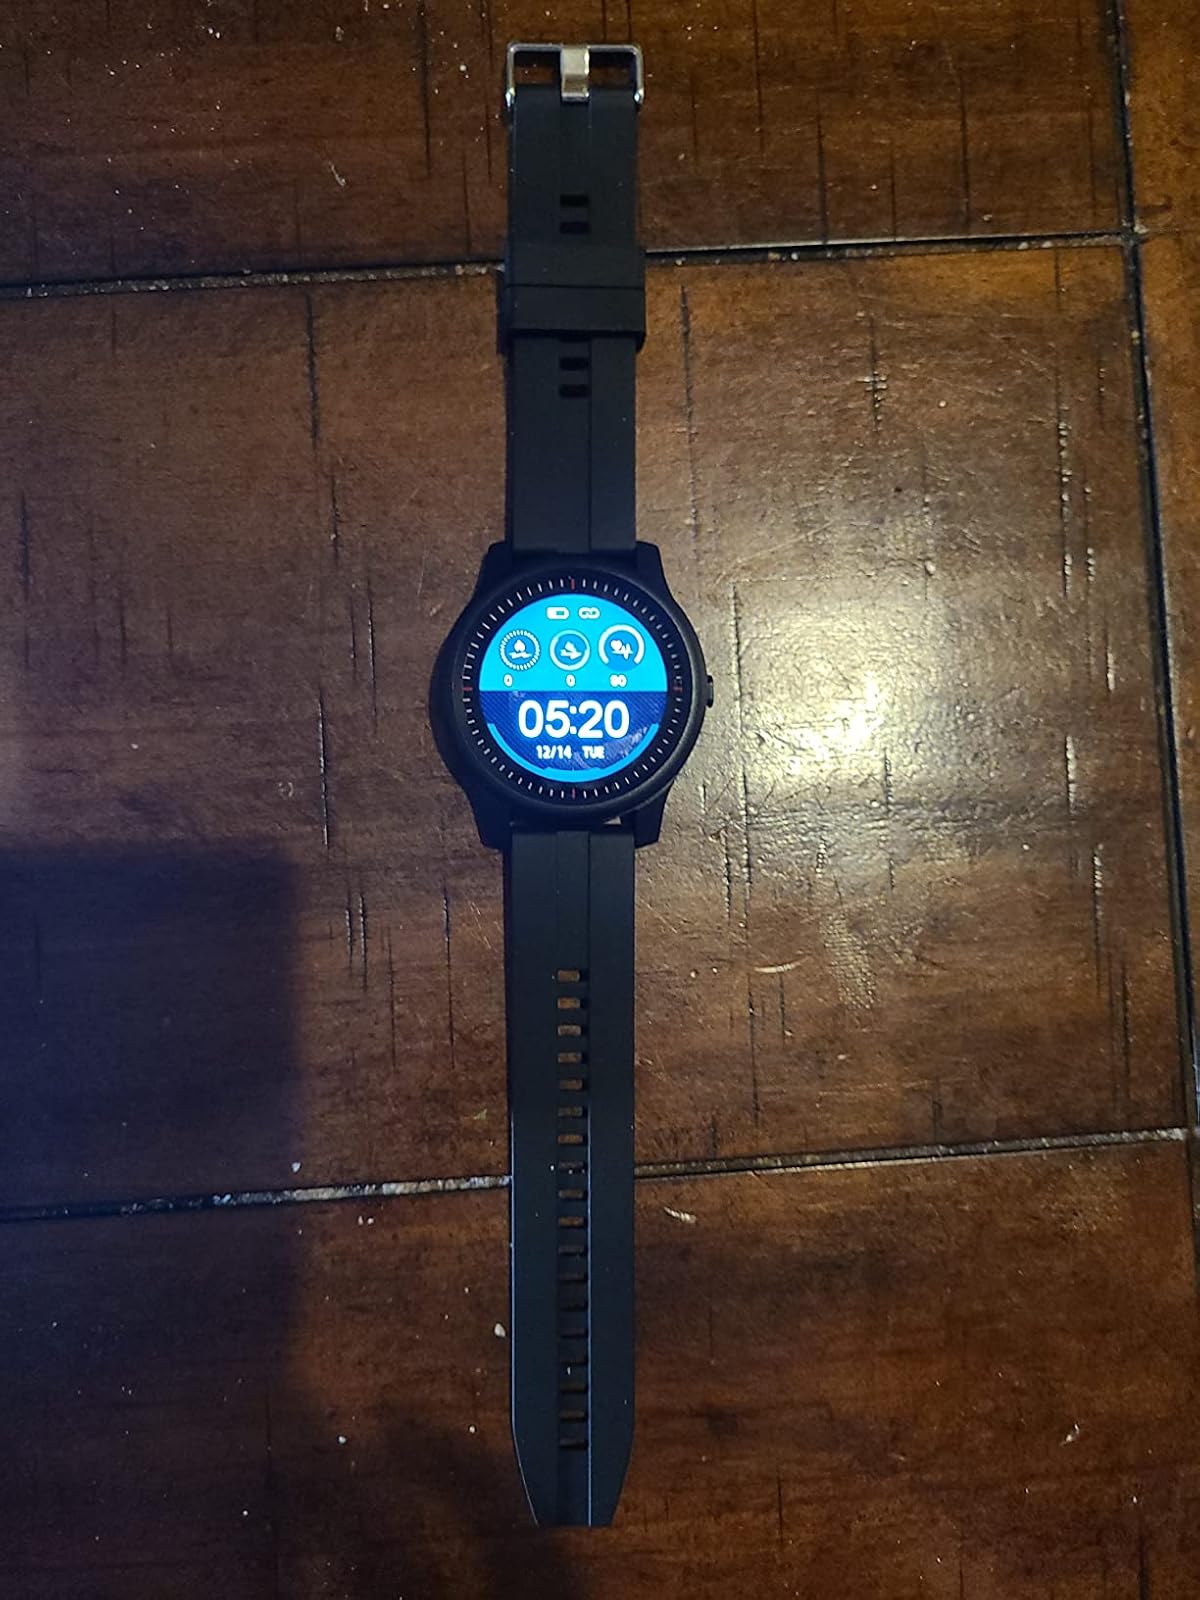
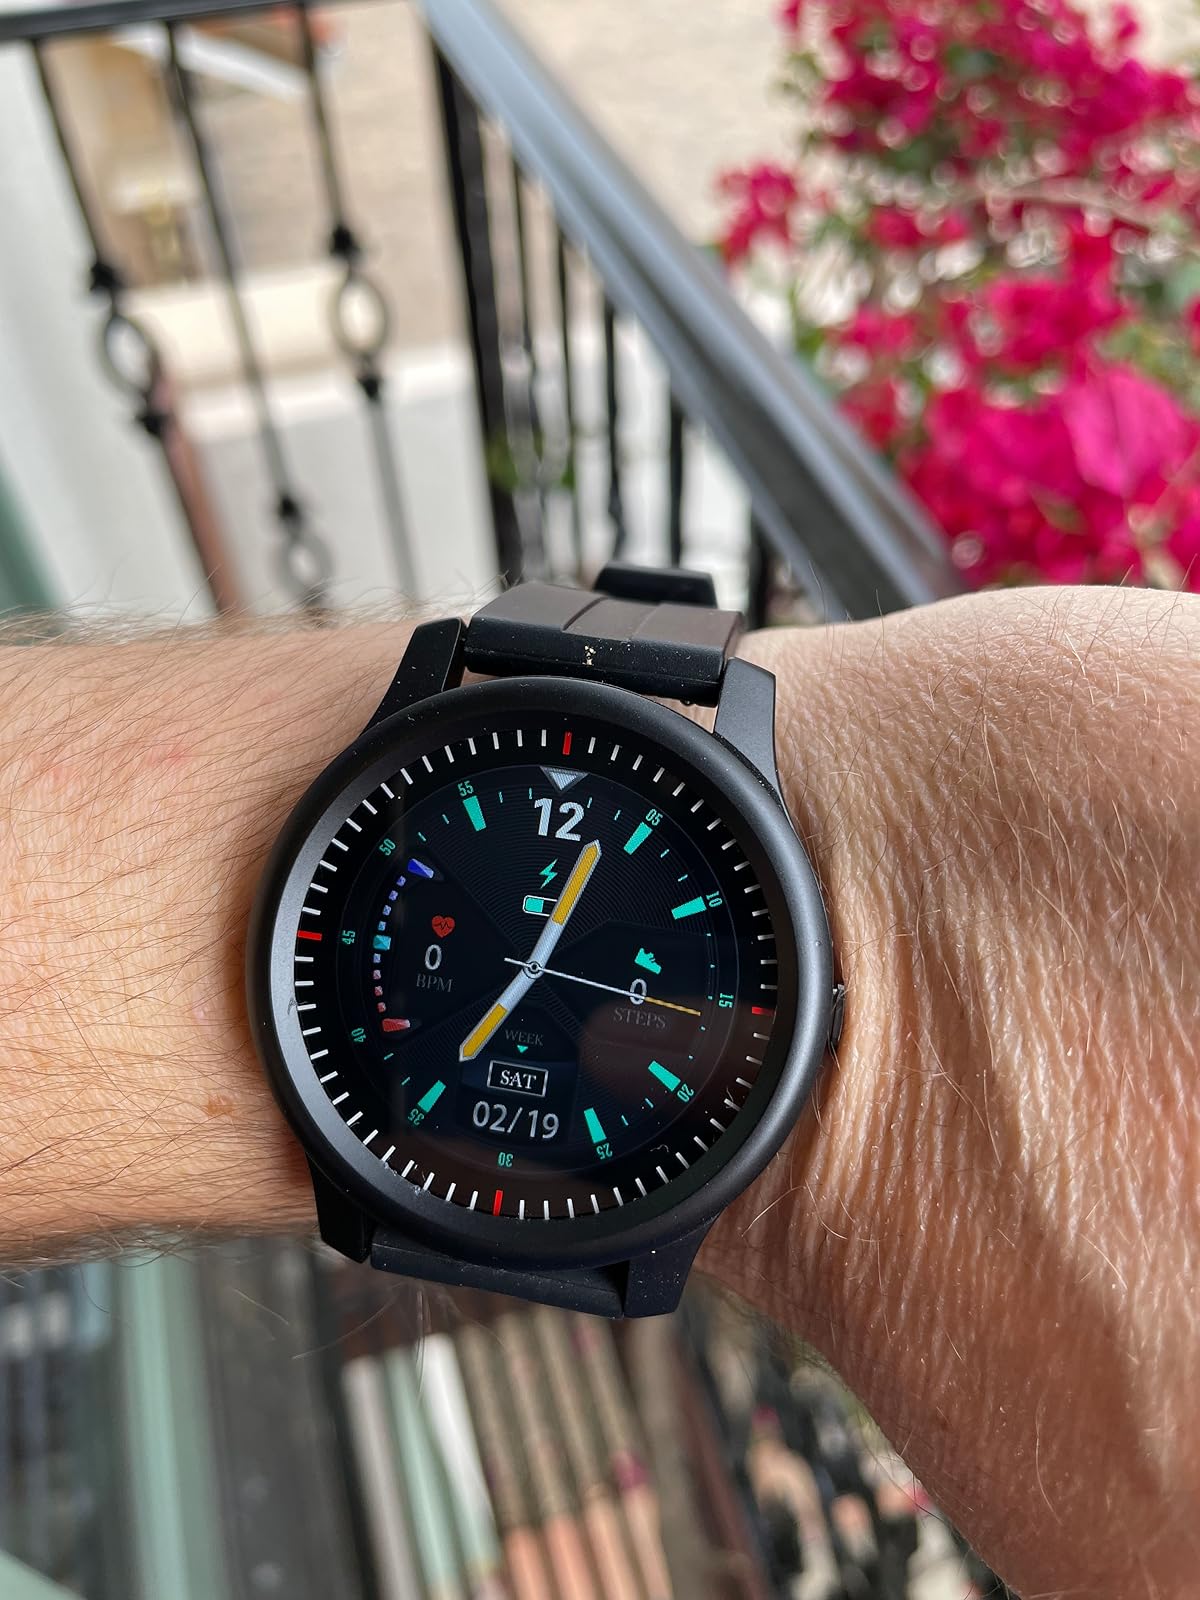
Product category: smartwatch
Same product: yes